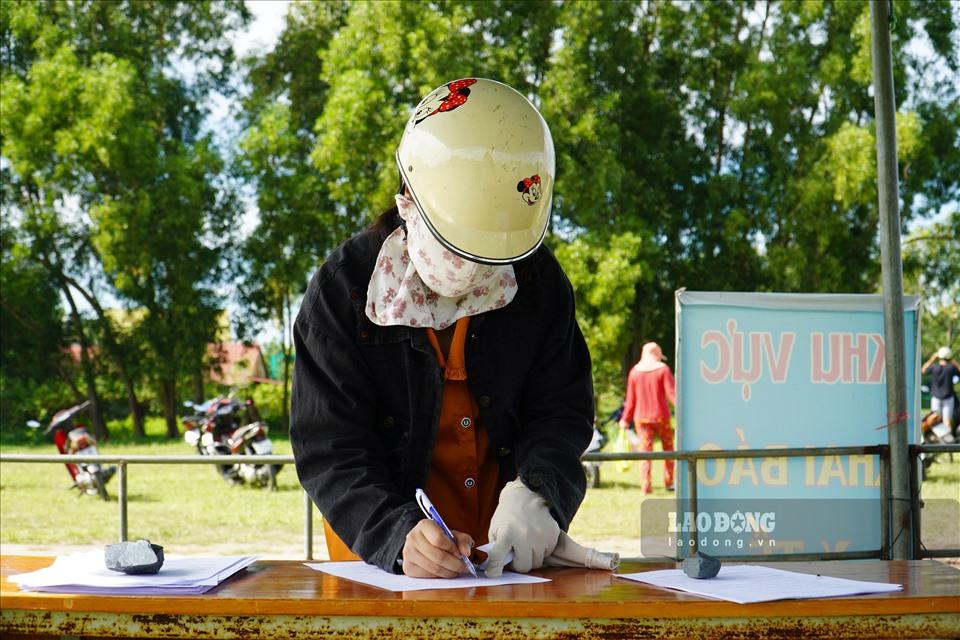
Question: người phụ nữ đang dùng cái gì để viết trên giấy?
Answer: cô ấy dùng cây bút bi để viết trên giấy